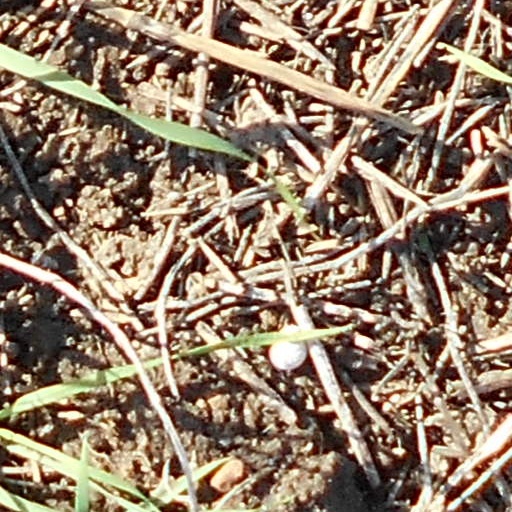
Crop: wheat